Weather of 2023

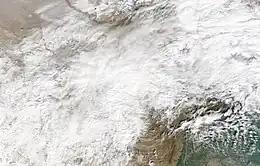
Severe weather causing a cold snap in Afghanistan on January 28

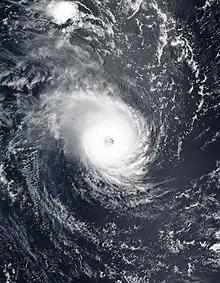
Cyclone Freddy at peak intensity on February 19

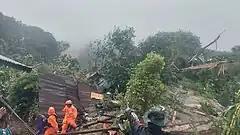
The aftermath of the 2023 Serasan landslide

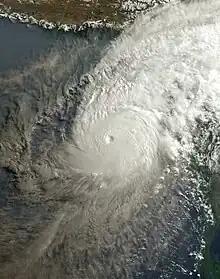
Cyclone Mocha at peak intensity on May 14

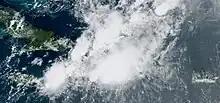
The system responsible for the Haiti floods on 3 June

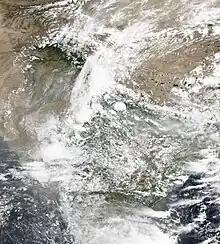
The flood systems responsible for the North India floods on 10 July

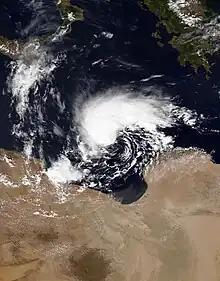
Storm Daniel soon before landfall in Libya

In September 2023, 20% of the earth's surface experienced new record high temperatures, the highest percentage of any month since the start of records in 1951.